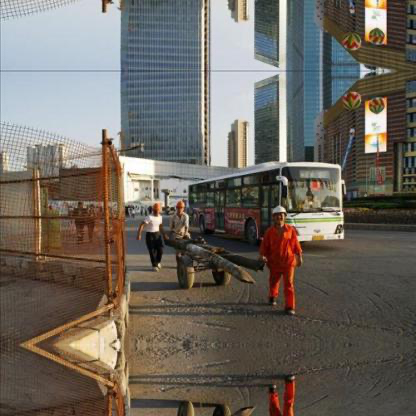
Objects in the image:
label: helmet
label: helmet
label: helmet